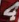
Number: 4